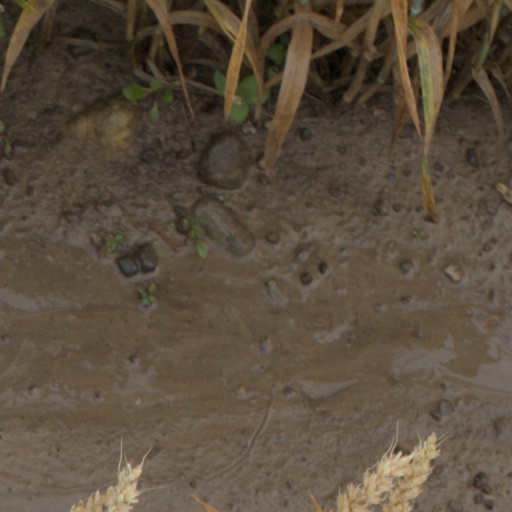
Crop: wheat